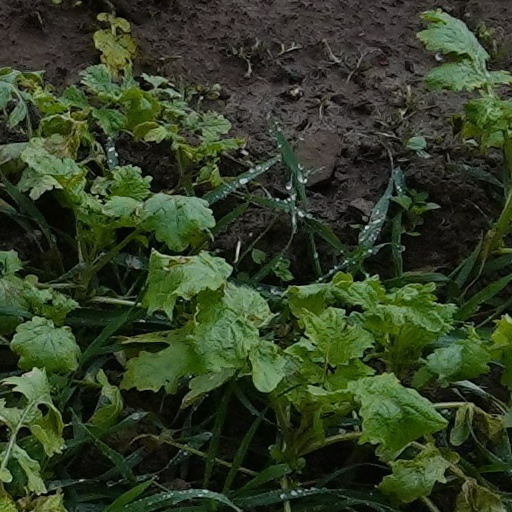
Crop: wheat